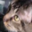
Label: cat